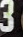
Number: 3